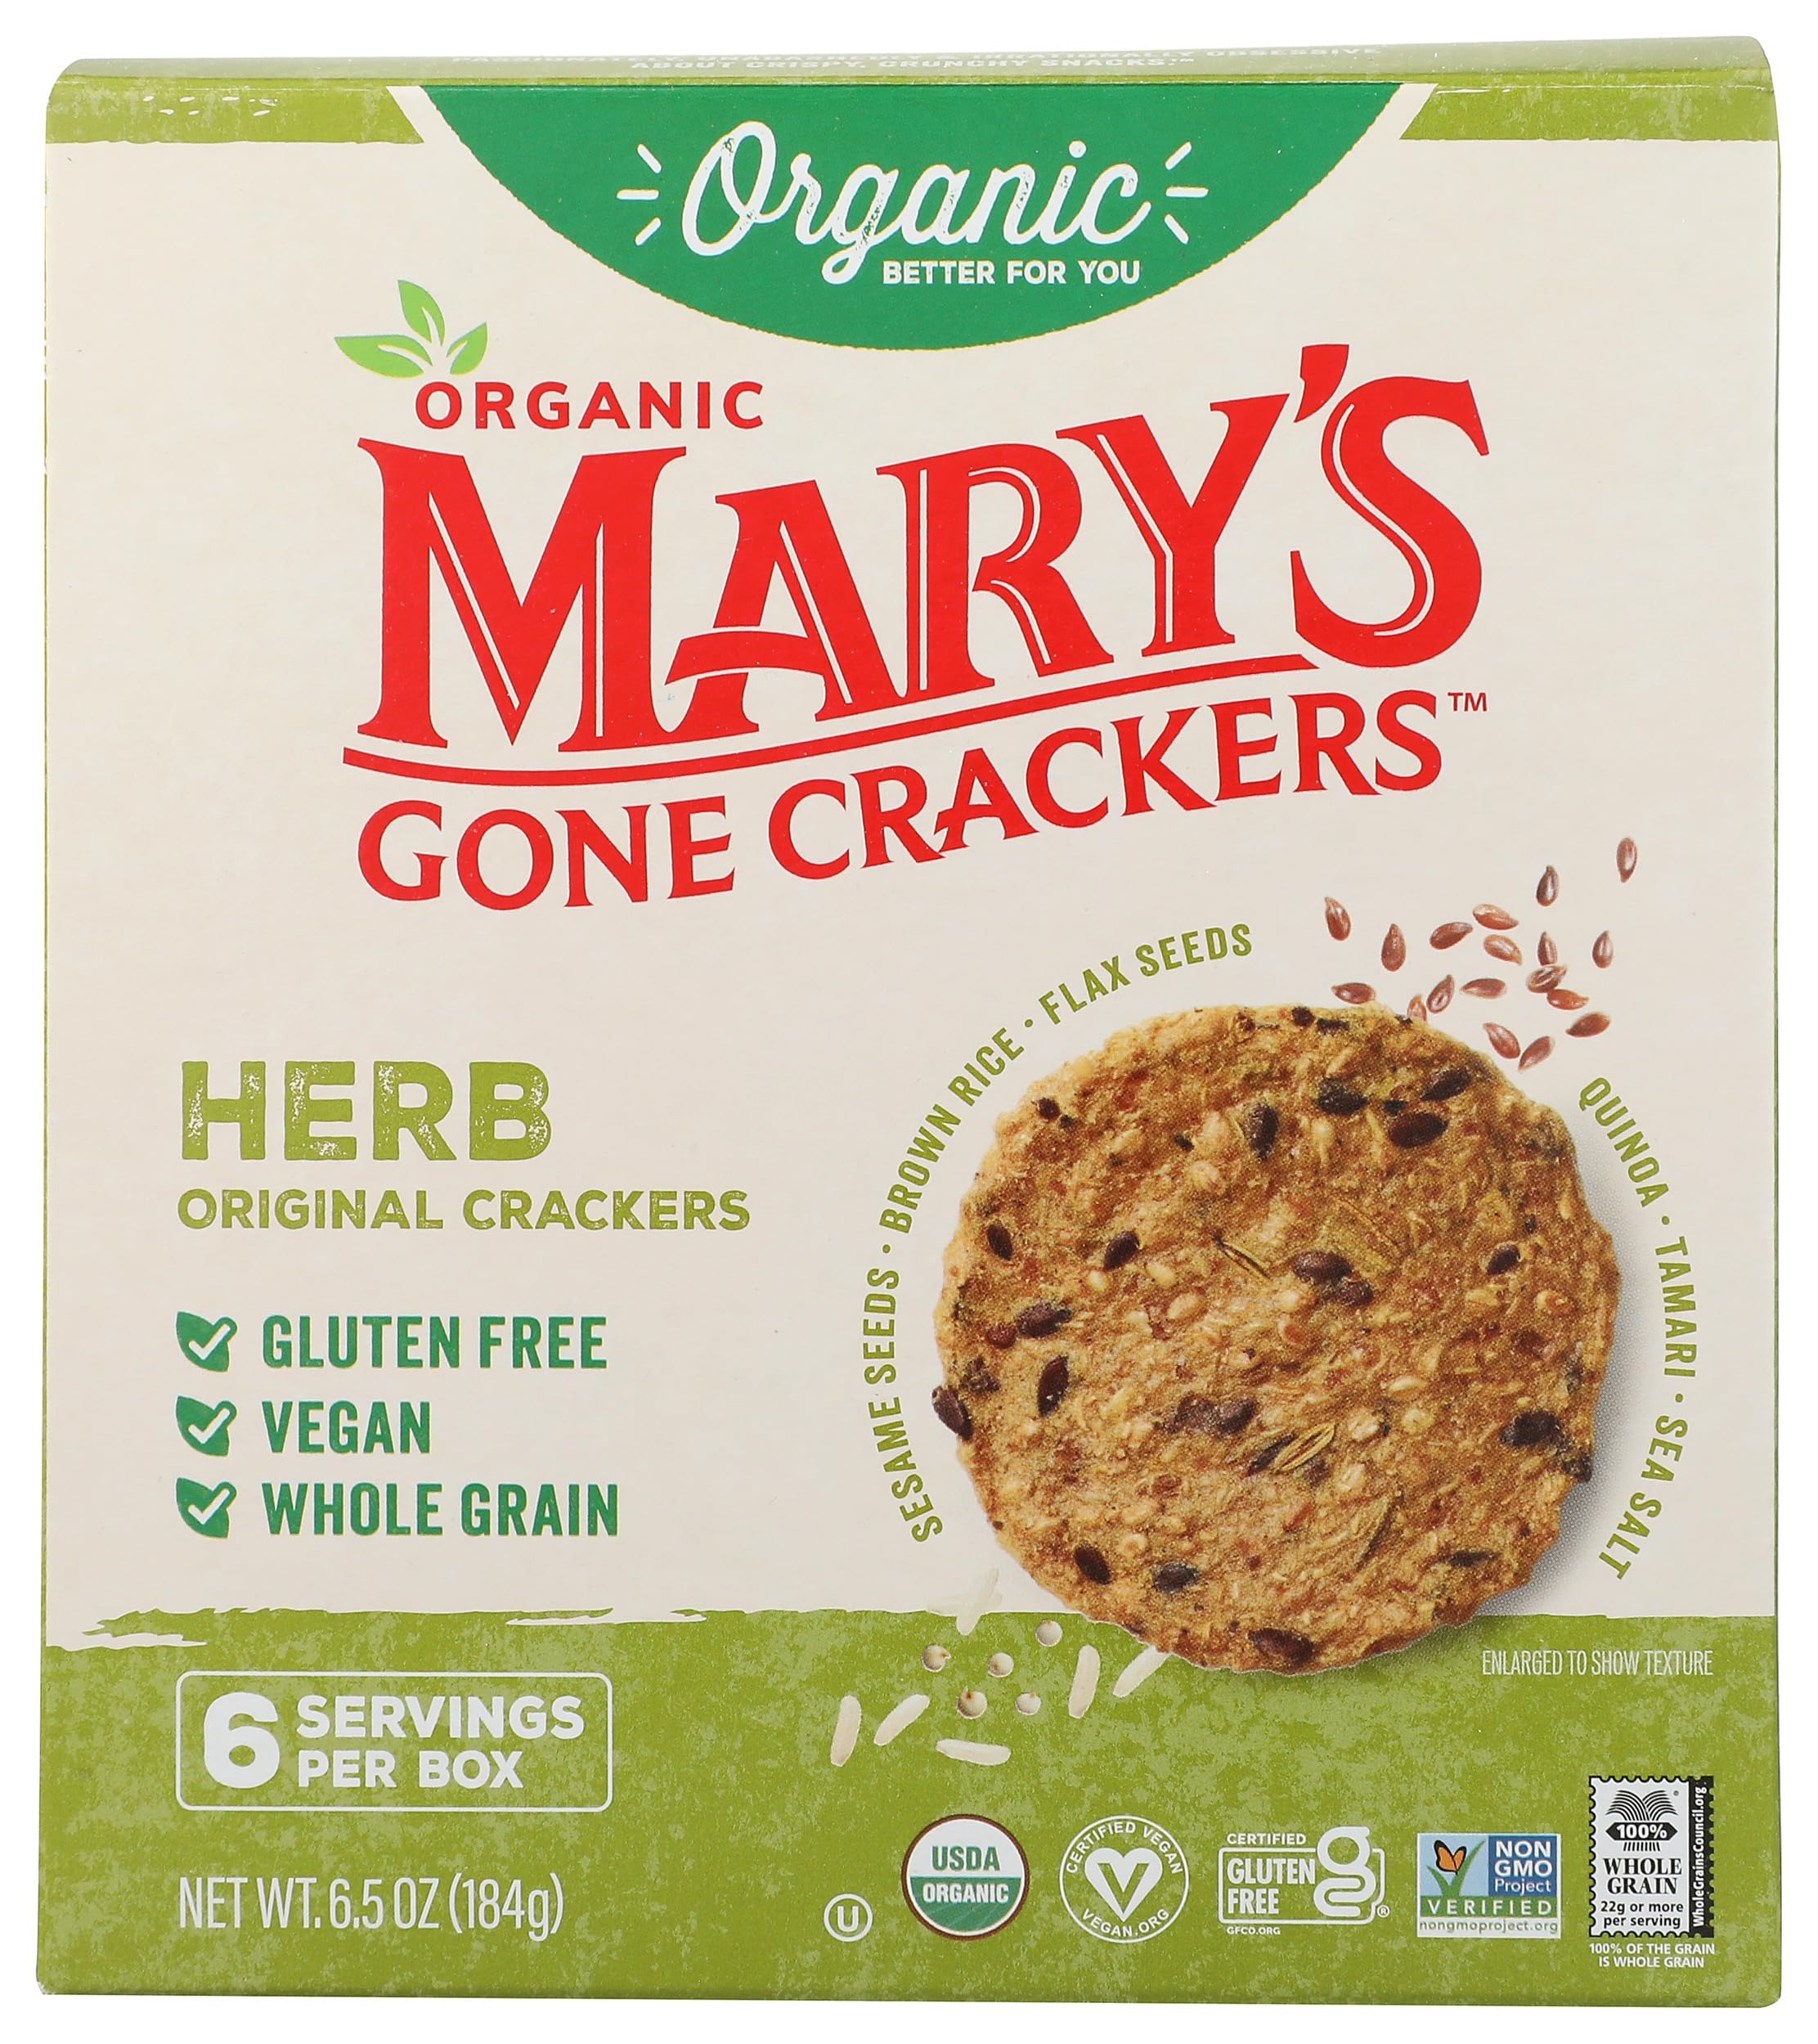
Item Name: Mary's Gone Crackers, Herb, 6.5 Ounce
Bullet Point 1: 1 Box, 6.5-ounce(184 grams)
Bullet Point 2: crispy, herb-flavored crackers made with organic whole grain brown rice, organic quinoa, organic flax seeds, and organic brown sesame seeds
Bullet Point 3: Certified organic, wheat free, gluten free, and kosher
Bullet Point 4: No added oil or fats
Value: 6.5
Unit: ounce

Price: 5.35